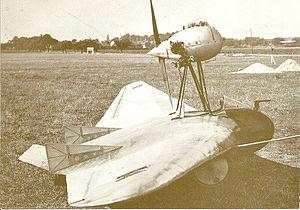
Aile Volante de C.H. Chauvet 1933 Guyancourt
Une aile volante désigne un aéronef ne possédant ni fuselage ni empennage. Les différentes surfaces mobiles nécessaires au pilotage de l'appareil sont toutes situées sur l'aile. C'est également l'aile qui contient la charge utile et le carburant. La technologie de l’aile volante permet de construire des avions ayant une grande capacité d’emport et de bonnes propriétés aérodynamiques. Cependant ce type d’appareil est relativement instable ce qui peut être très intéressant pour les avions militaires, mais qui est un grave défaut dans le domaine civil.
L'aérodrome de Guyancourt, dans le département français des Yvelines, a été créé par la Société des avions Caudron en 1930. Il a fermé en 1989.
Un ULM est un aéronef ultra-léger muni d'un moteur dont la licence de pilotage et les conditions de navigabilité spécifiques sont simplifiées par rapport à la licence de pilote privé et la certification d'un avion. La plupart des ULM peuvent décoller et atterrir sur des distances réduites hors des aérodromes, mais les plus performants s'apparentent aux avions légers.
Les débuts de l'aviation dans les Yvelines remontent au XIXᵉ siècle.